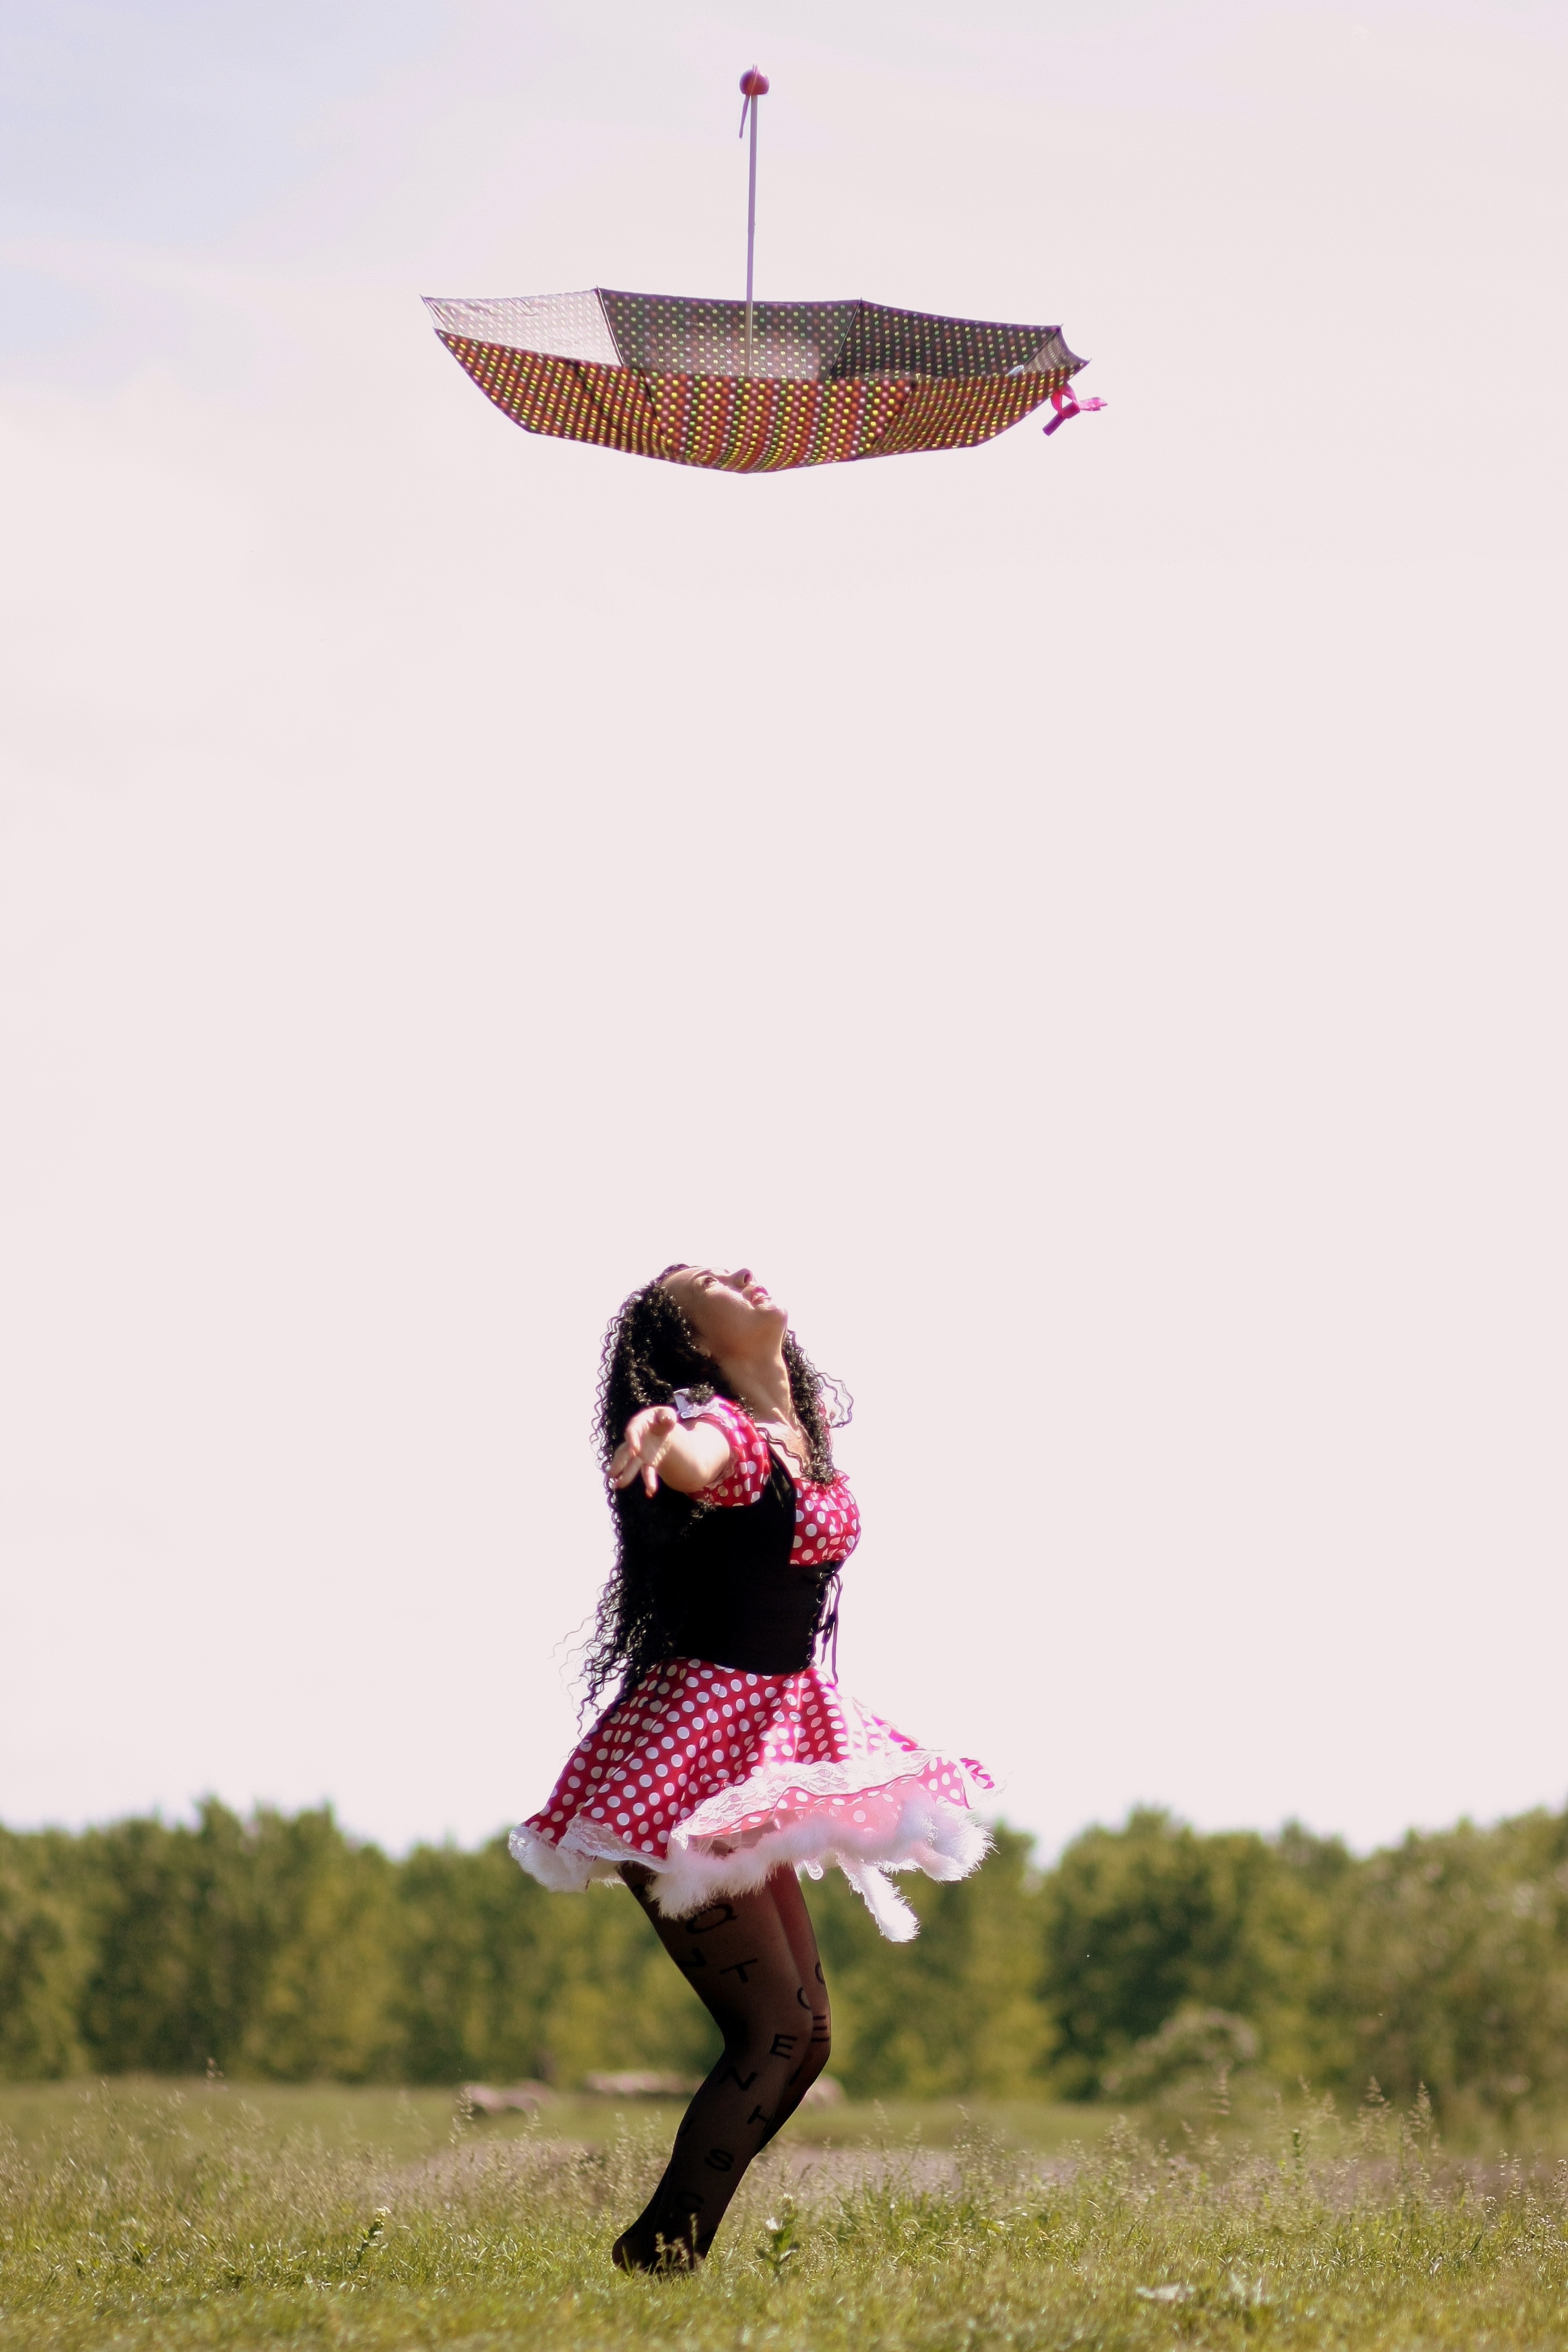
girl, umbrella, flight, dress, beauty, photo shoot